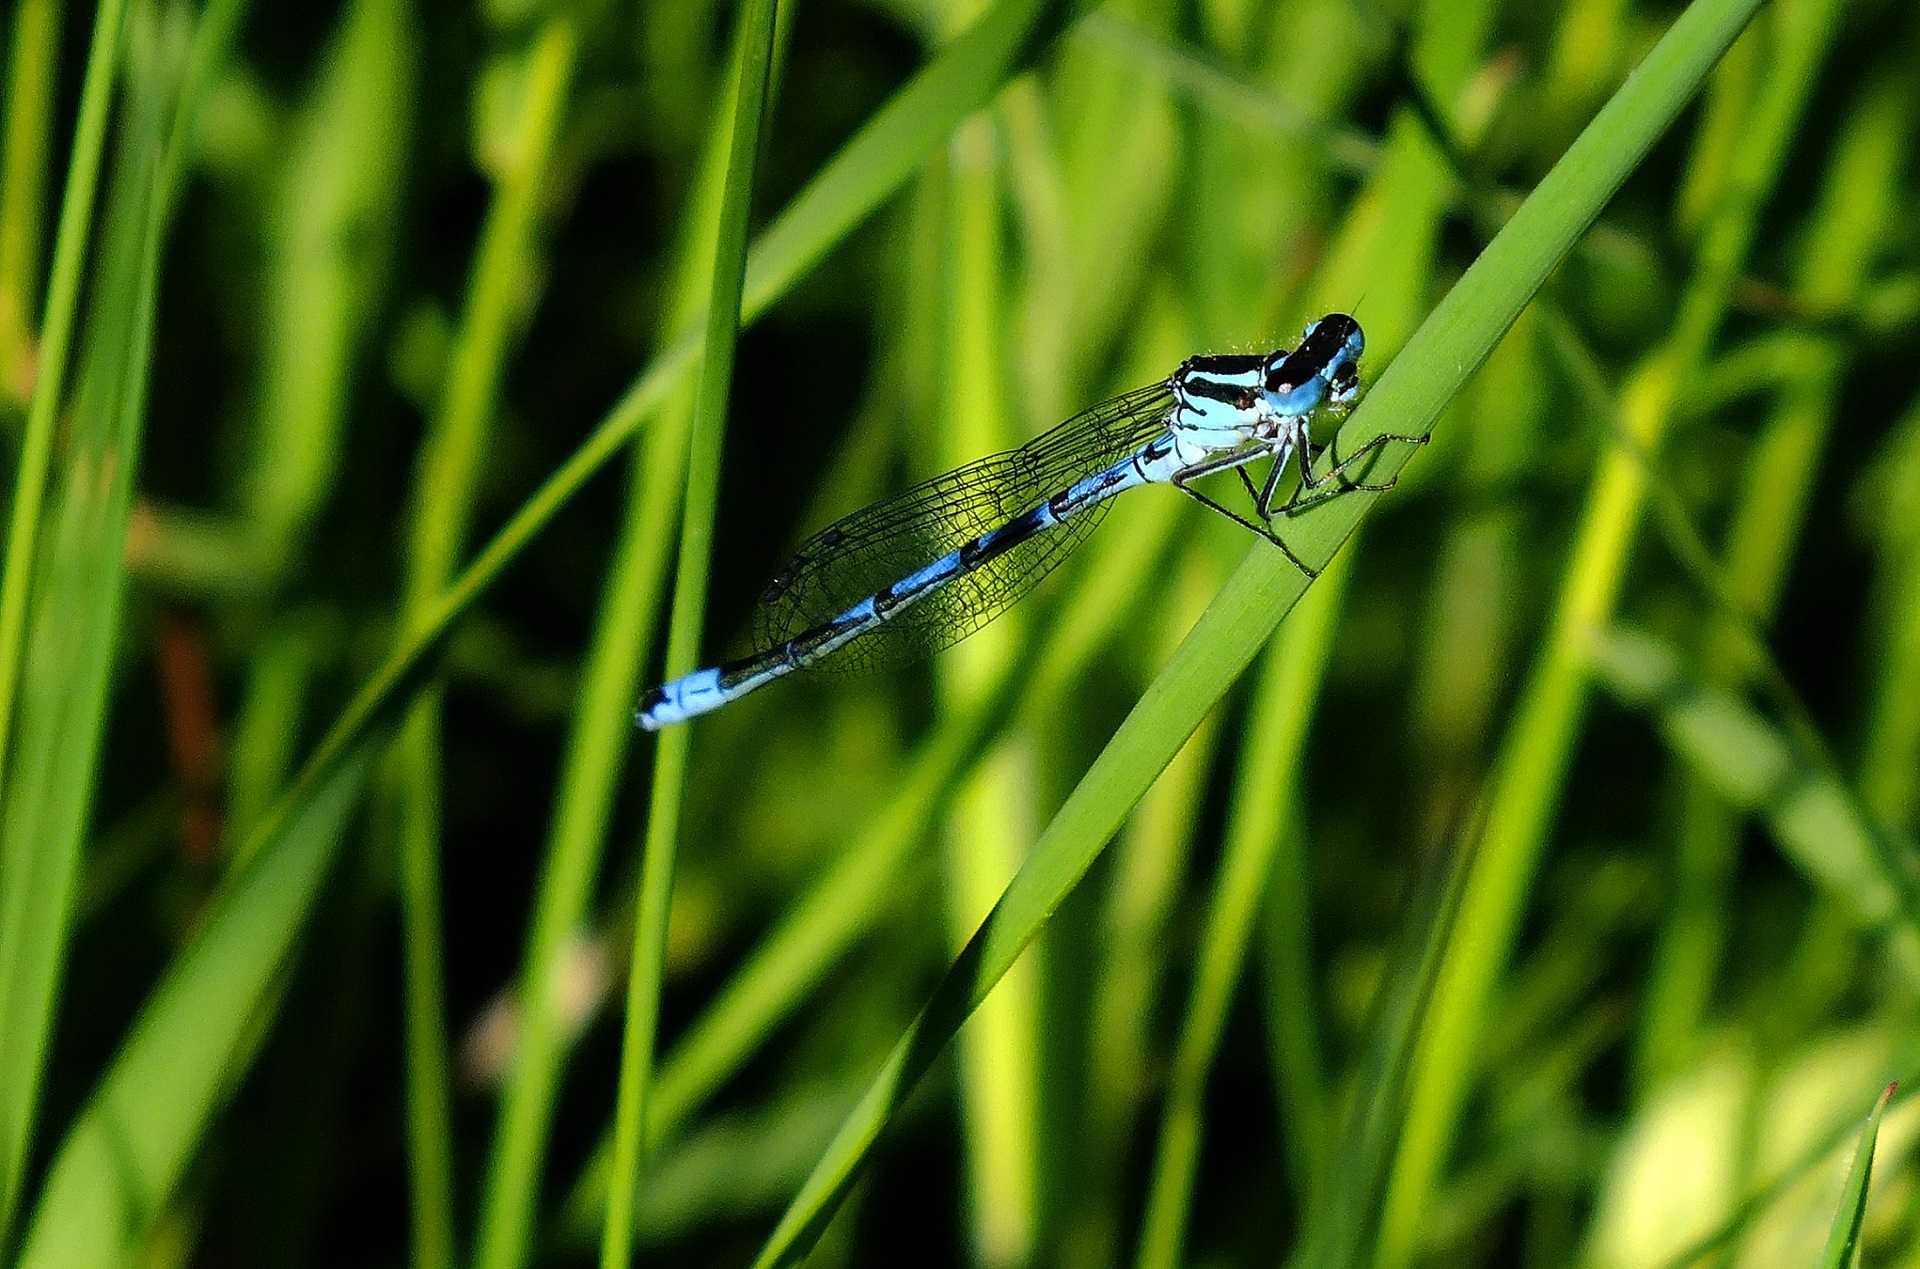
nature, grass, wing, photography, meadow, flower, wildlife, wild, green, insect, macro, bug, fauna, invertebrate, close up, dragonfly, creature, damselfly, macro photography, arthropod, grass family, plant stem, dragonflies and damseflies, blue damselfly